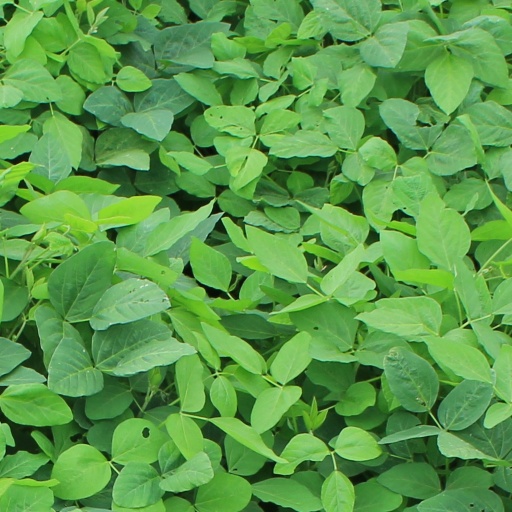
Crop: soybean